Military ranks of Cape Verde

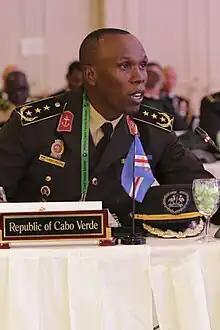
A colonel, pictured in 2019

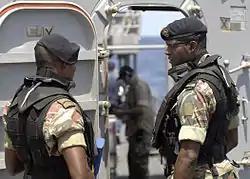
Enlisted men of the ranks of "segundo-cabo" (left) and "Sargento-principal" (right)

Military ranks of Cape Verde are the insignia used to denote rank in the Cape Verdean Armed Forces, including the National Guard and Coast Guard.